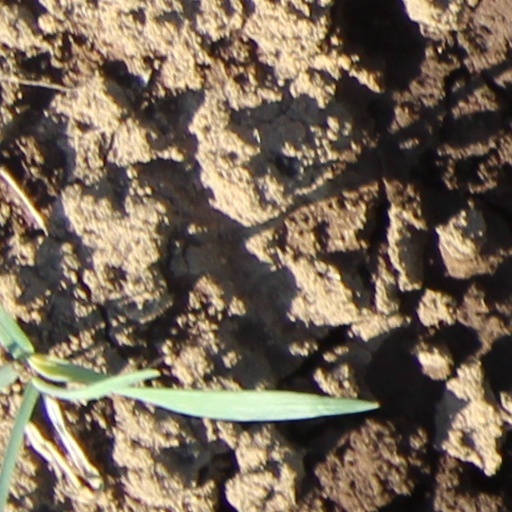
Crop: wheat